Luka Đorđević

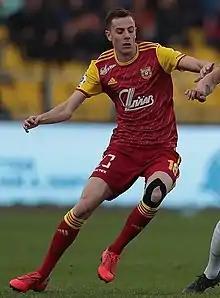
Đorđević with Arsenal Tula in 2019

Luka Đorđević (born 9 July 1994) is a Montenegrin professional footballer who plays as a forward for Uzbekistan Super League club Sogdiana.